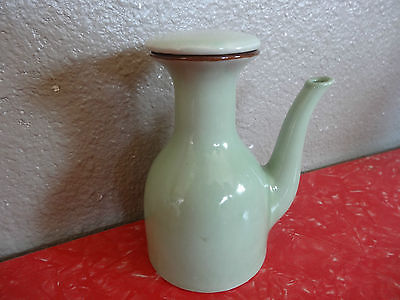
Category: kettle